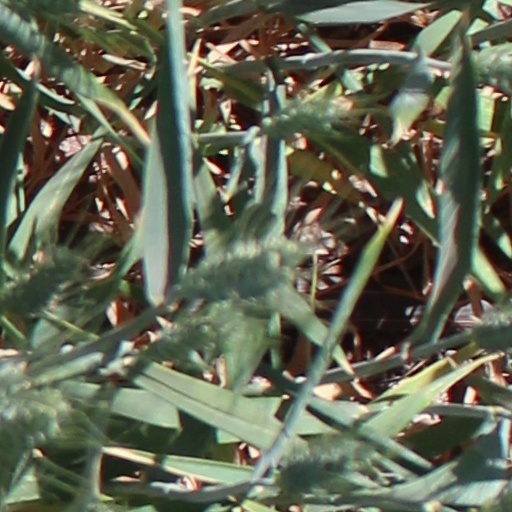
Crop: wheat